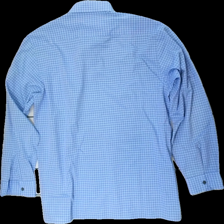
View: back
Type: Shirt
Category: Men
Brand: Not in the list
Brand text on label: taylor's smart
Colors: Blue, White
Material: 65% polyester 35% cotton
Pattern: Checkered print
Cut: Regular
Size: M
Season: All
Price range: <50
Recommended usage: Reuse
Description: blå rutig skjorta, mycket bra skick